Translations of Ulysses

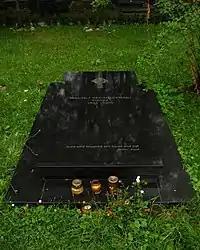
Słomczyński's grave with a quote by Joyce

The first French translation was published in 1929. It was made by August Morel, Stuart Gilbert, Valery Larbaud, and publisher Adrienne Monnier. Joyce himself assisted in translation; he was involved from the very start in 1922, and even "organized them [translators] into a team with a plan and a mission". Joyce chose Larbaud as the main reviser; he also "insisted on closeness to original denotation" and was anxious of possible mistranslations. It was the second published translation of Ulysses after the 1927 German one. It was noted for "its incredible rendering of French as it was spoken in the 1920s, to the point of being praised as an 'incredible anatomy of the French language' by André Topia". Because of that, the translation became "difficult to understand without a dictionary or without notes", as Morel used too many "contemporary idioms, idiosyncrasies and slang". The book was expensive and did not sell well.